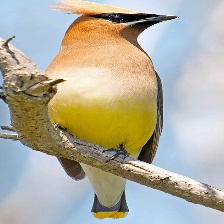
Species: CEDAR WAXWING
Scientific name: BOMBYCILLA CEDRORUM